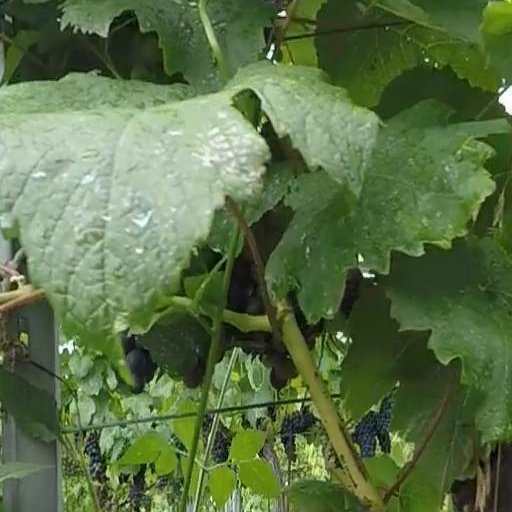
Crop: grape